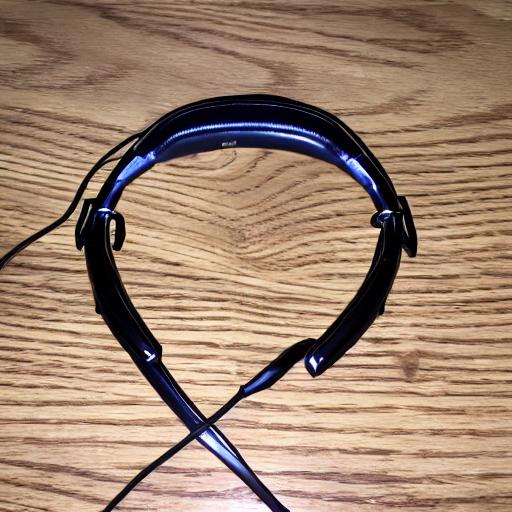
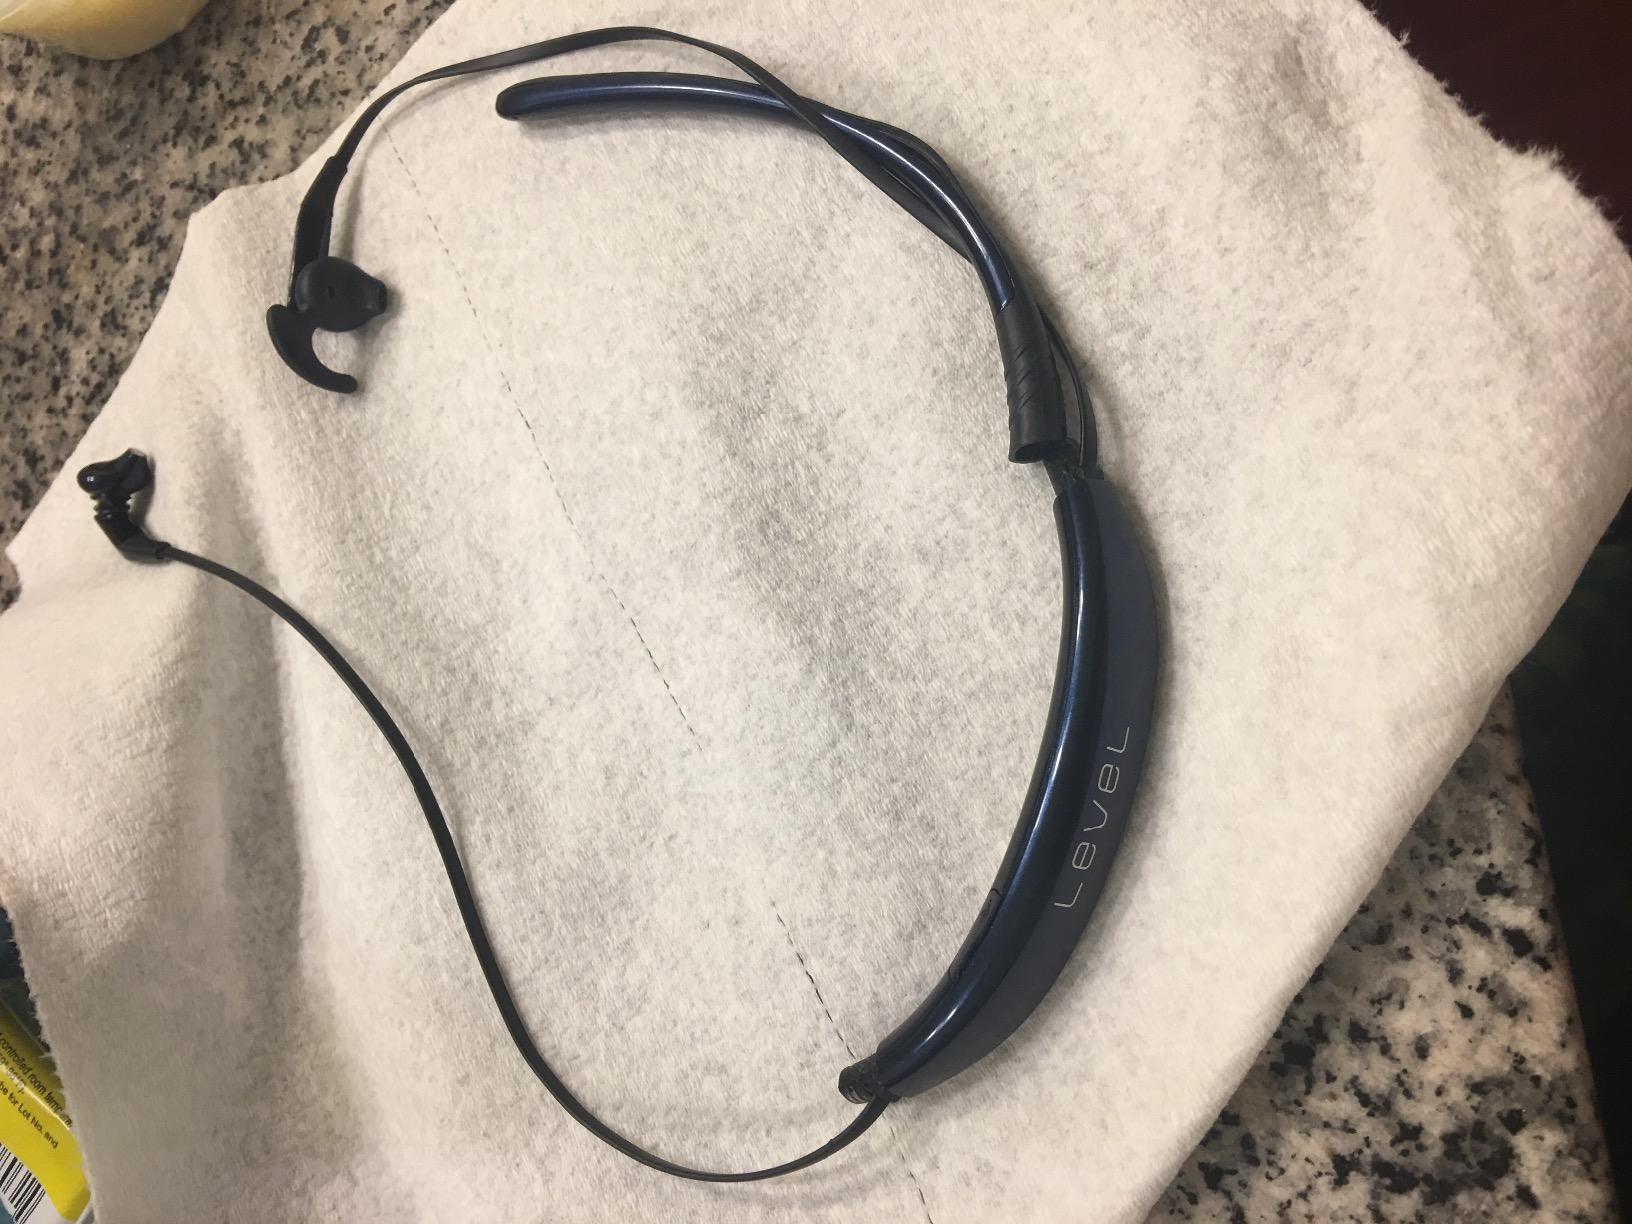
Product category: headphones
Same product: no